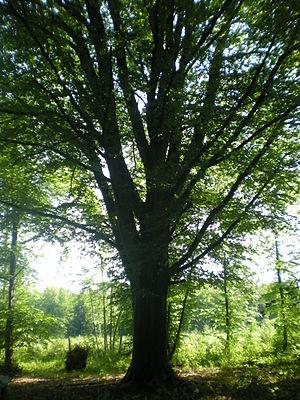
Le hêtre de la croix le comte
La forêt de Hez-Froidmont est un massif forestier domanial français de 2 800 hectares situé sur le territoire de sept communes dans le département de l'Oise, près de Clermont de l'Oise, dans la région Hauts-de-France, à 60 kilomètres au nord de Paris. D'accès public, elle est gérée par l'ONF.
La Neuville-en-Hez [ɛz] est une commune française située dans le département de l'Oise en région Hauts-de-France. Ses habitants sont appelés les Neuvillois et les Neuvilloises.